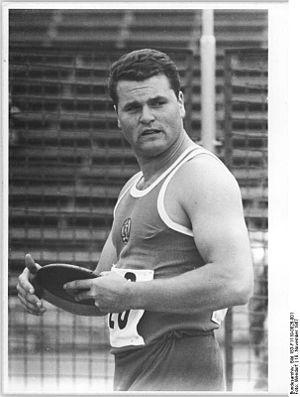
Hartmut Losch est un athlète allemand, spécialiste du lancer du disque.